TXE

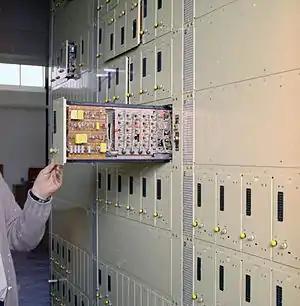
TXE2 Supervisory Relay Set. Designed in the 1960s, it consisted of discrete components mounted on circuit boards. These relay sets were of double width. On the face-plates there were two built-in lamps (for call-tracing and fault indication) and a block of test points, which gave test access to the circuits inside. All TXE2 units had such test points. Three "candles" can be seen protruding from units: these were simple indicator-bulbs which were used as required to show when the relay sets were in use. These "candles" or "busy indicators" were used throughout the exchange as part of fault-finding.

The switching in TXE2s was carried out by reed relays and a typical TXE2 contained about 100,000 reeds. The reeds were fast in operation, with a life expectancy of more than 10 million operations. The glass capsules were about an inch (25 mm) in length and about an eighth of an inch (3 mm) in diameter. Four reeds were generally present inside each relay coil, two for the speech-path, one for holding the path and one for metering. Switching with these reeds held out the prospect of much greater reliability compared with the Strowger system, where switching was carried out by base metal wipers moving through banks of metal contacts. The Strowger switches required routines to be carried out on them to clean the banks: they also required oiling and occasional adjustment. Reed relays required none of this. However, in practice, and particularly in the early years of the system's service, the performance of the reeds proved to be worse than had been expected.